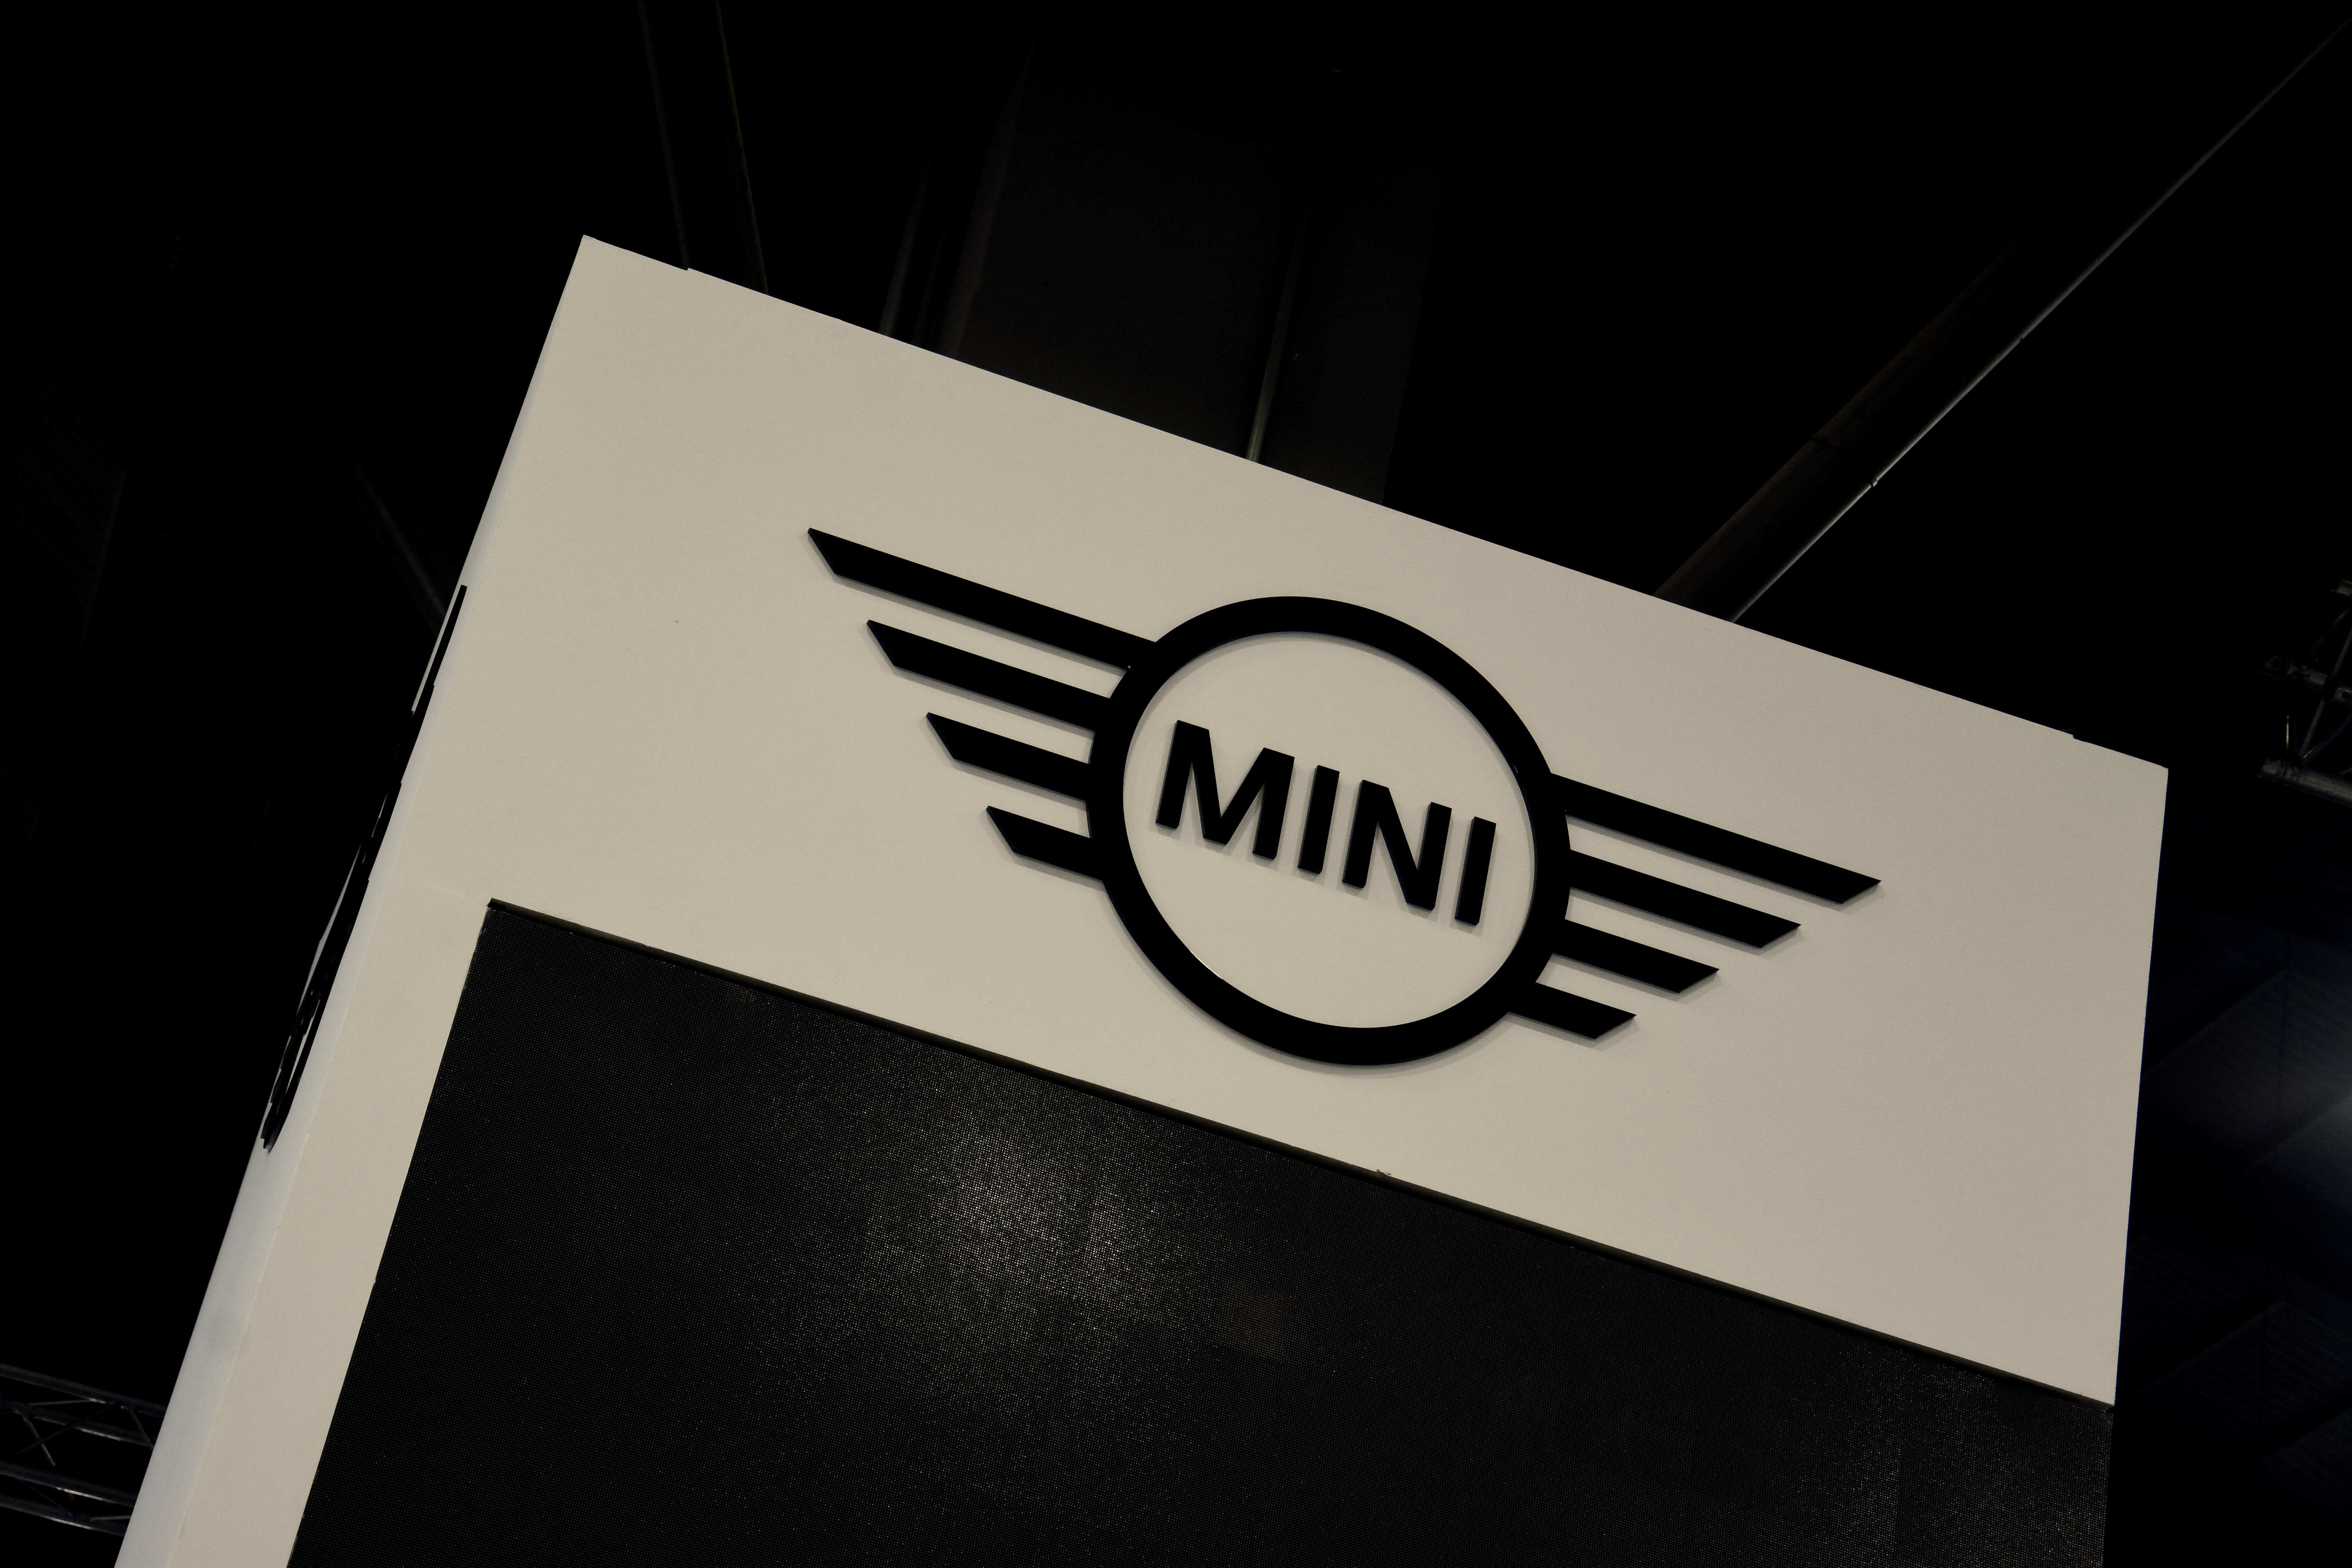
automobile, engine, trade, economy, gasoline, diesel, barcelona, cars, technology, brands, automotive, spain, mobility, white, black, logo, automotive design, font, text, black and white, brand, design, graphics, architecture, monochrome photography, photography, car, signage, emblem, trademark, vehicle, style